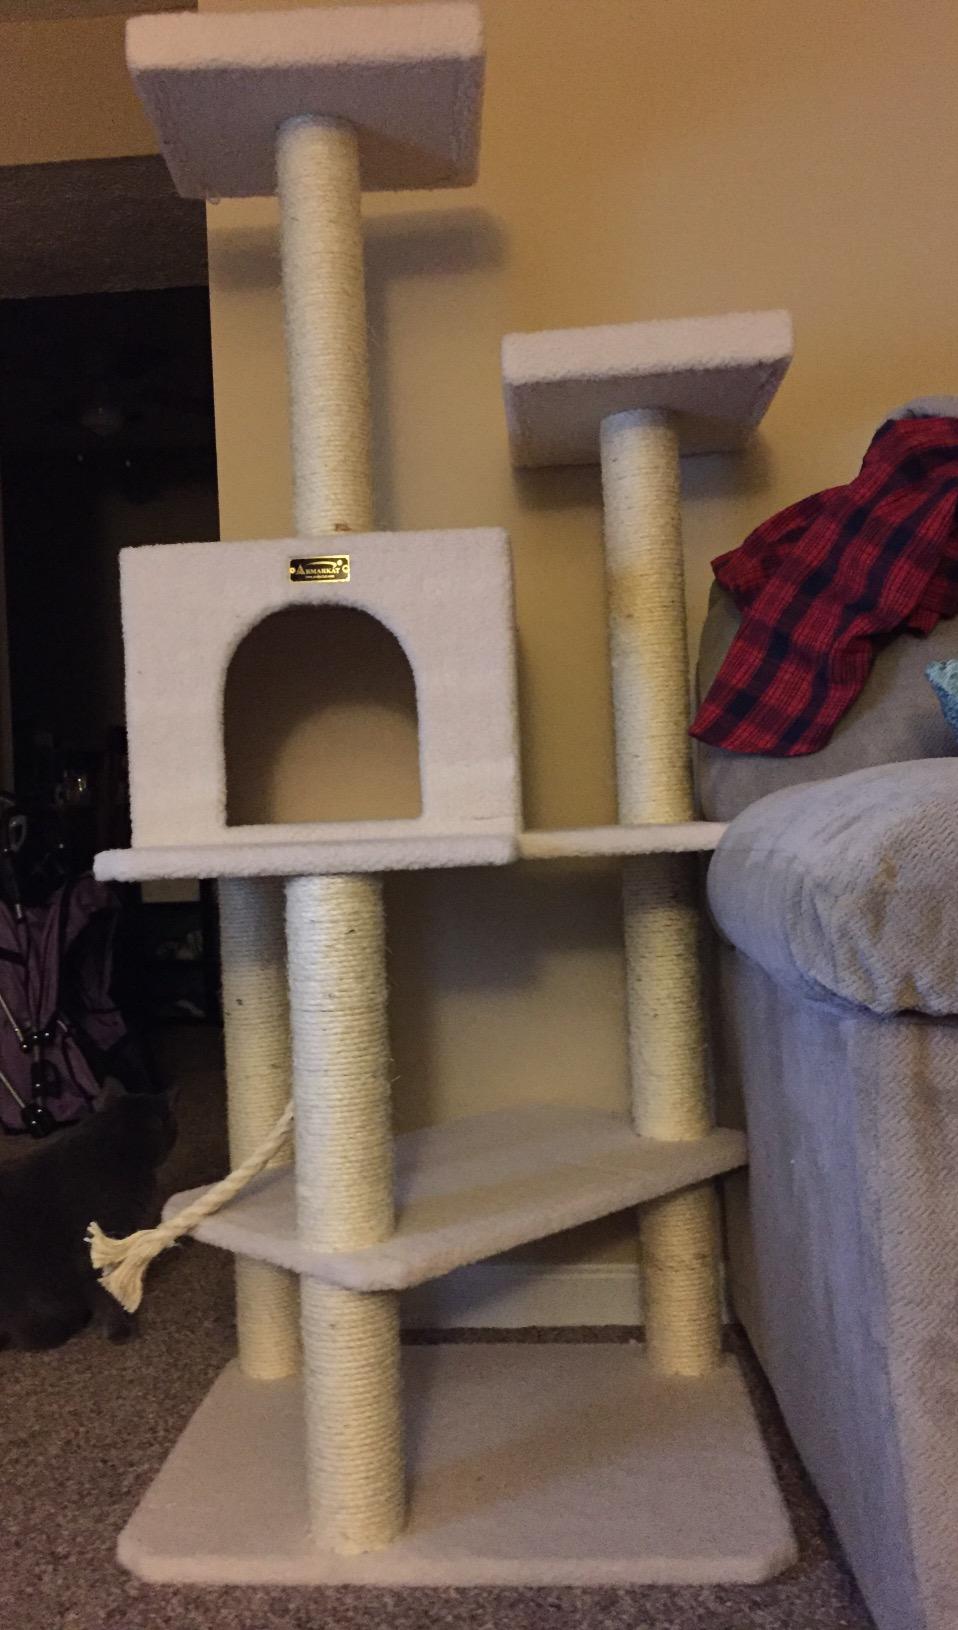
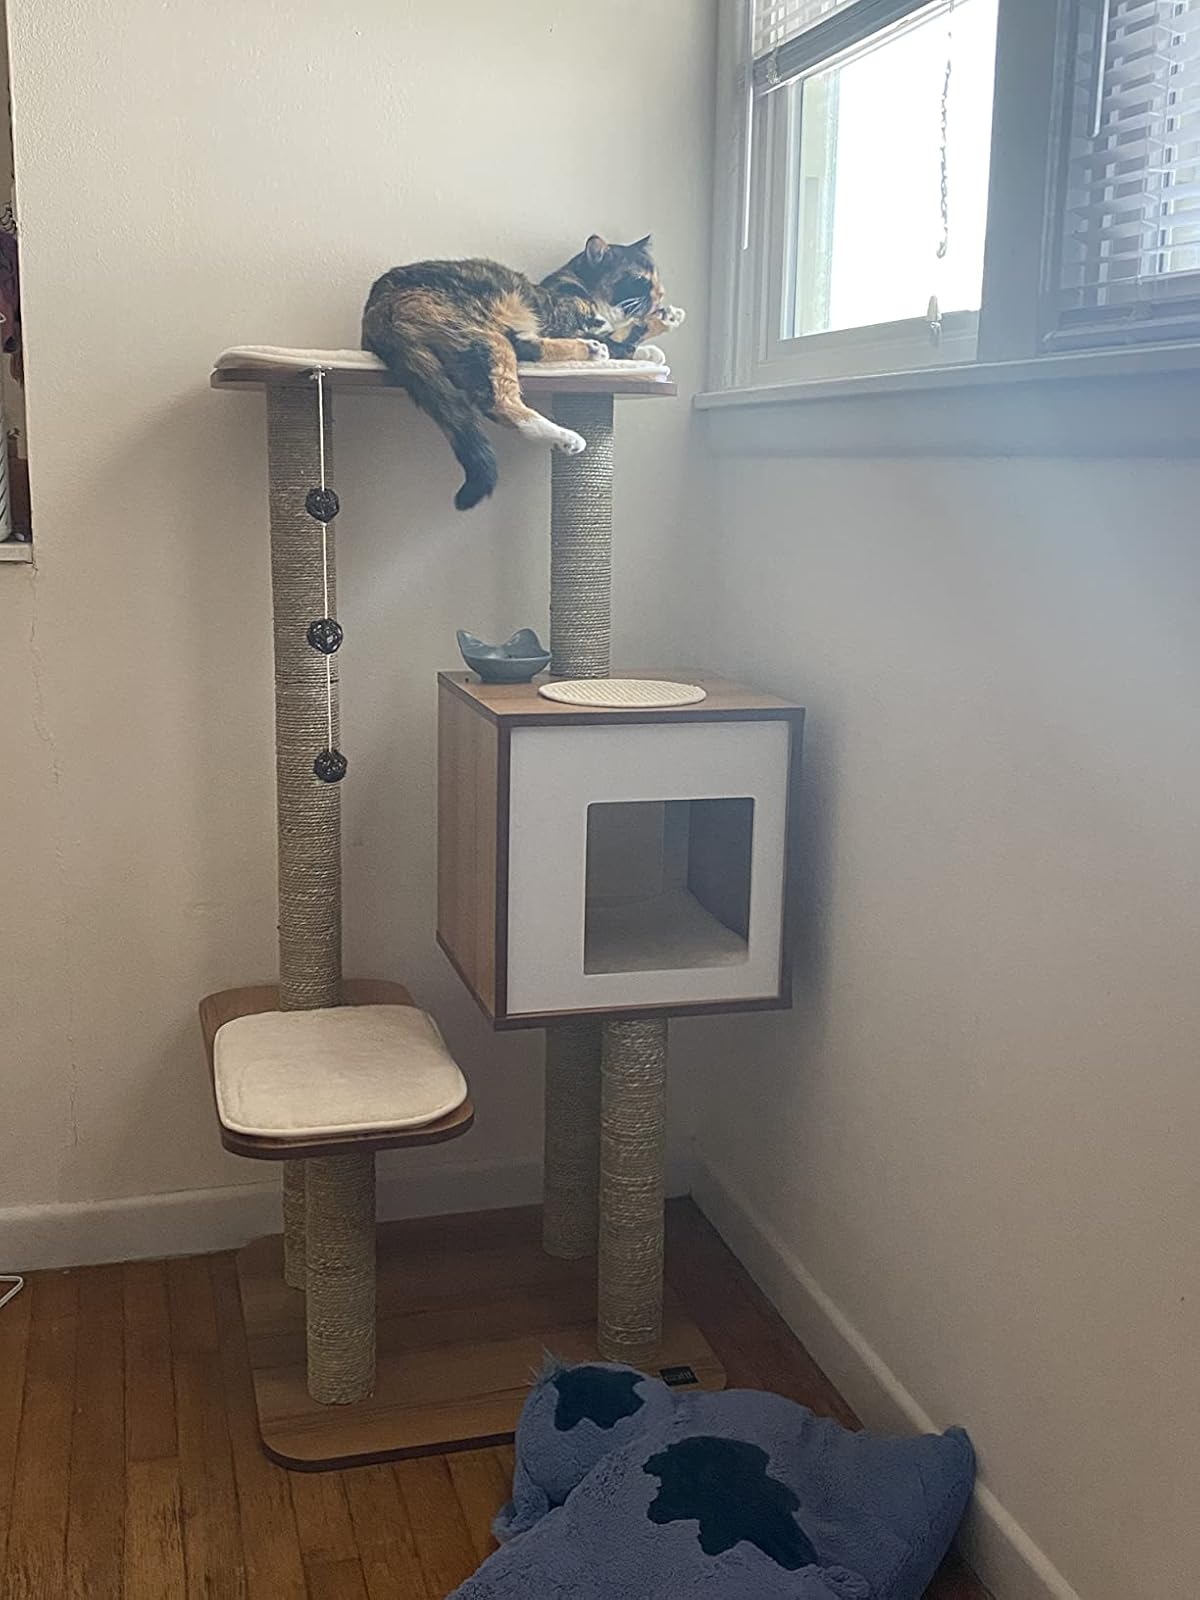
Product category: items_cat tree
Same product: no